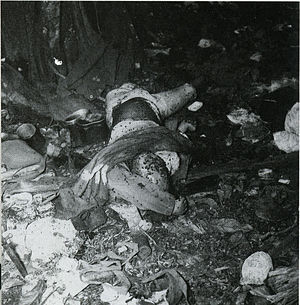
Slaget om Guadalcanal / Betydning / Strategisk
En død japansk soldat på Guadalcanal i januar 1943.
Slaget om Guadalcanal, også kaldet felttoget på Guadalcanal, som de Vestallierede havde givet kodenavnet Operation Watchtower, var et felttog, som udkæmpedes mellem den 7. august 1942 og 9. februar 1943 på og omkring øen Guadalcanal i Stillehavskrigen under 2. verdenskrig. Det var den første store offensiv fra Vestallierede styrker mod Kejserriget Japan.